Hezbollah armed strength

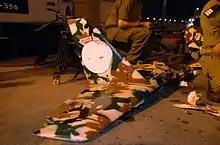
Remnants of shot-down Hezbollah UAV

Hezbollah's rocket force is a strategic, not tactical weapon, intended not to achieve battlefield effects but to harm Israel's sense of security and quality-of-life. The main impact is not the physical destruction but the way that rocket fire affects the lives of Israel's population and causes people to flee northern Israel. As one observer dryly noted in the 1990s, "When a Katyusha falls on somebody's house, it is hard to tell them this is going well." In this sense, it functions as a deterrent, and is Hezbollah's main means of leveraging a favorable outcome to a war against Israel.